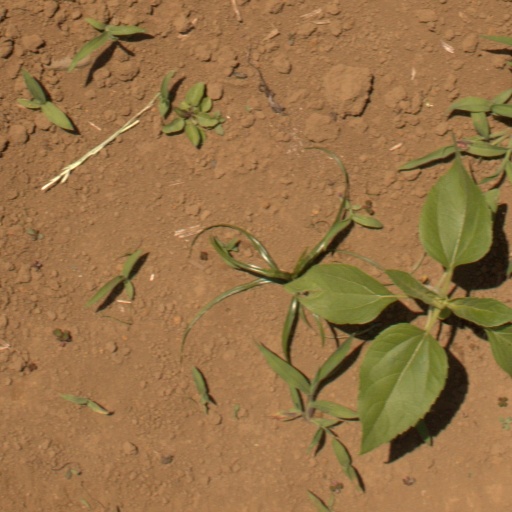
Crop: Jerusalem artichoke